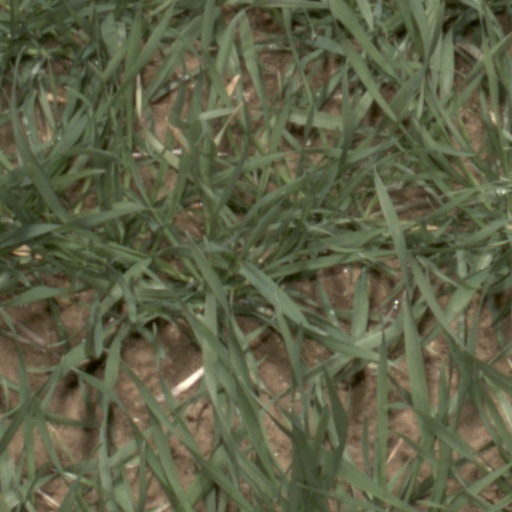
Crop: wheat